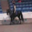
Label: horse